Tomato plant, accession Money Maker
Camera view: horizontal (90 deg, fisheye); turntable rotation: 300 degrees
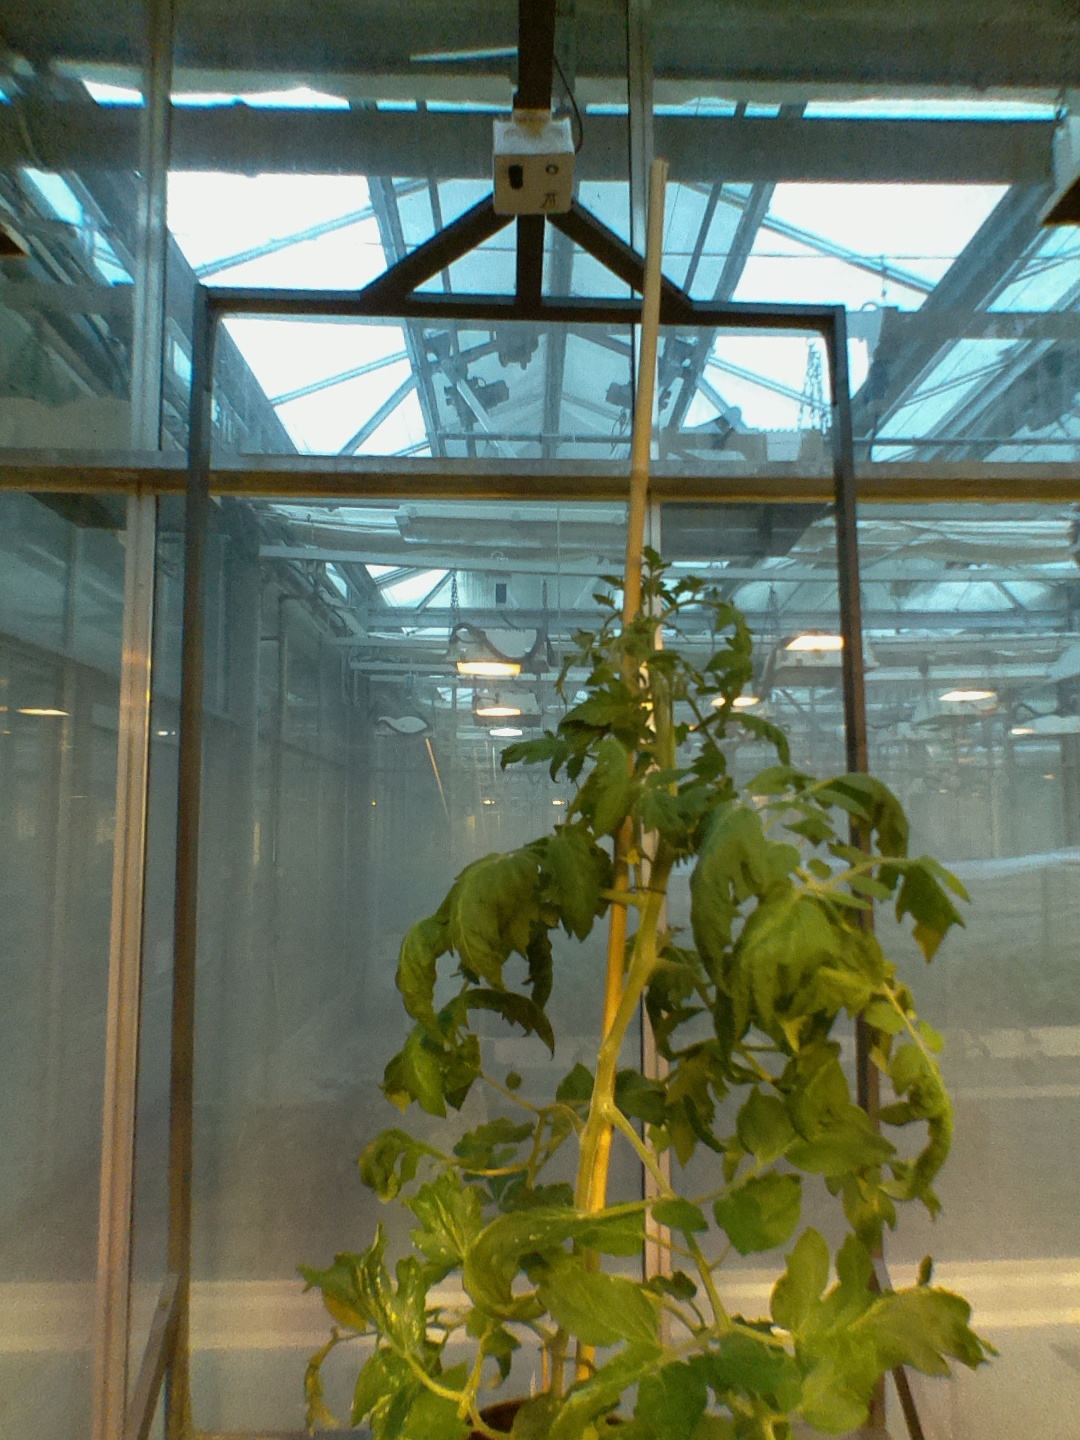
BBCH growth stage 65: Full flowering, 50%-60% of flowers open, first petals falling